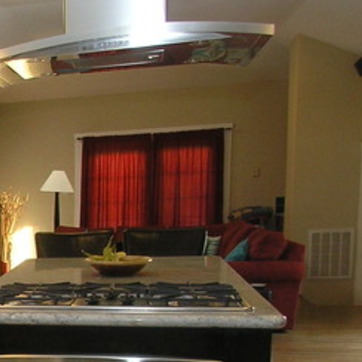
Material: fabric